Pjetër Bogdani

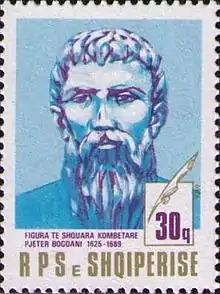
Pjetër Bogdani on a 1989 Albania stamp

Pjetër Bogdani (1627 – 6 December 1689) was the most original writer of Old Albanian literature during the Renaissance. He was author of the Cuneus Prophetarum ("The Band of the Prophets"), 1685, the first prose work of substance written originally in (Gheg) Albanian (i.e. not a translation). He organized a resistance against the Ottomans and a pro-Austrian movement in Kosovo in 1689 that included Muslim and Christian Albanians.